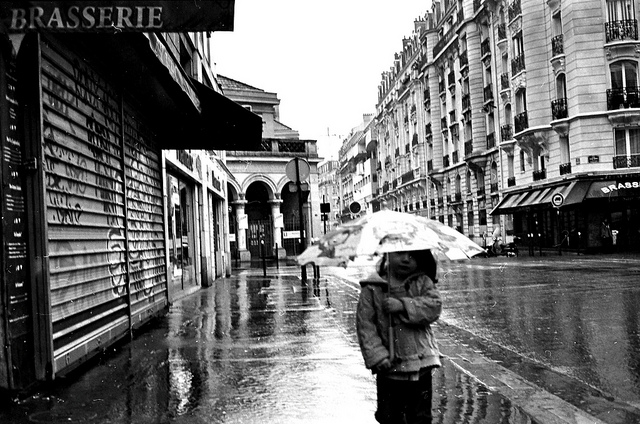
user: Given an image and a question. Answer the question in a short answer. Question: What famous american photographer is best known for taking photos in this color scheme? Short Answer:
assistant: ansel adams